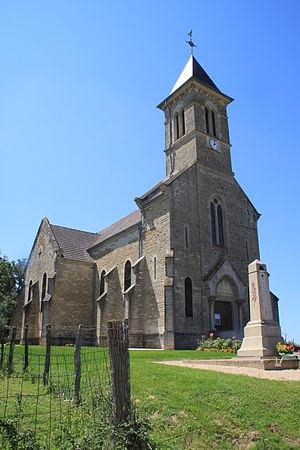
Beauvernois est une commune française située dans le département de Saône-et-Loire en région Bourgogne-Franche-Comté.